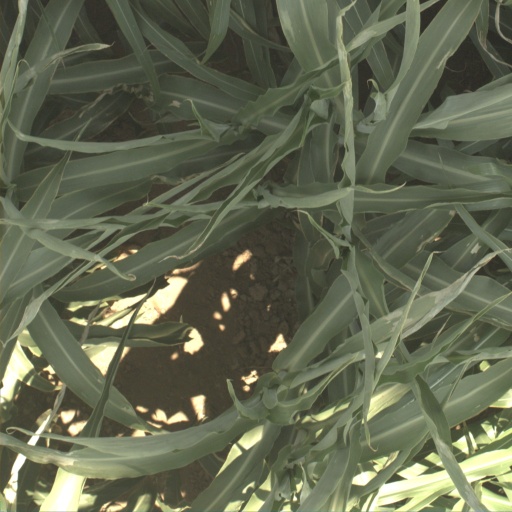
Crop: sorghum